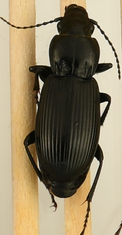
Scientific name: Pterostichus melanarius
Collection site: UNDERC Site (UNDE), plot UNDE_006